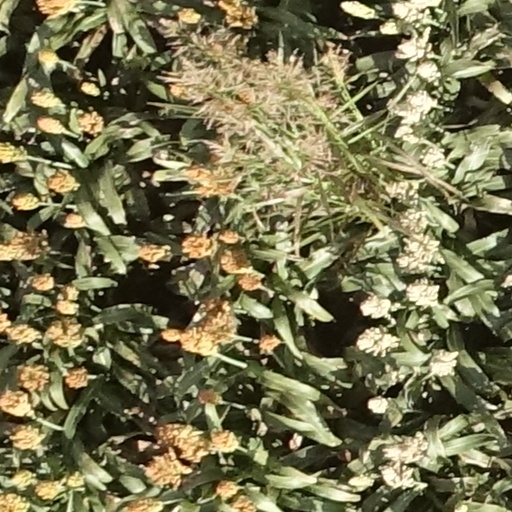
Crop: sorghum